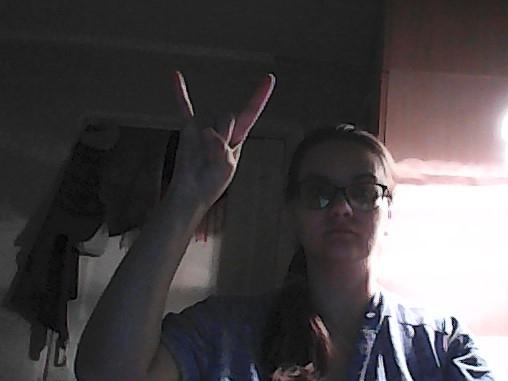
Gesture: rock